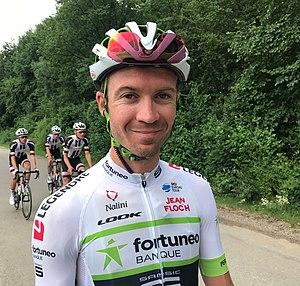
Pierre-Luc Périchon sur le Critérium du Dauphiné 2018, étape 4 (départ) au parc du cheval de Rhône-Alpes (Chazey-sur-Ain).
Pierre-Luc Périchon, né le 4 janvier 1987 à Bourg-en-Bresse, est un coureur cycliste français. Professionnel depuis 2012, il est membre de l'équipe Cofidis.